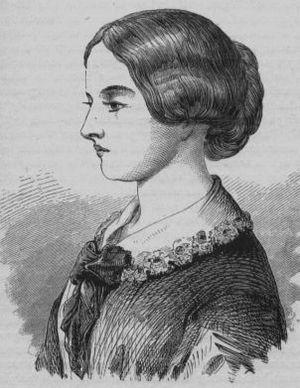
Florence Nightingale, née le 12 mai 1820 à Florence, morte le 13 août 1910 à Londres, est une infirmière britannique, pionnière des soins infirmiers modernes et de l'utilisation des statistiques dans le domaine de la santé'.